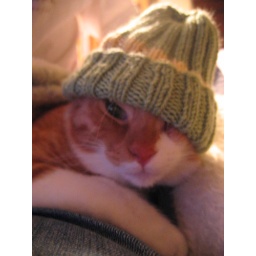
cat in the hat